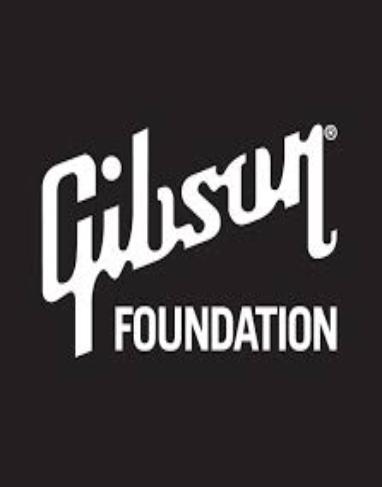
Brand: Gibson
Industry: Clothes